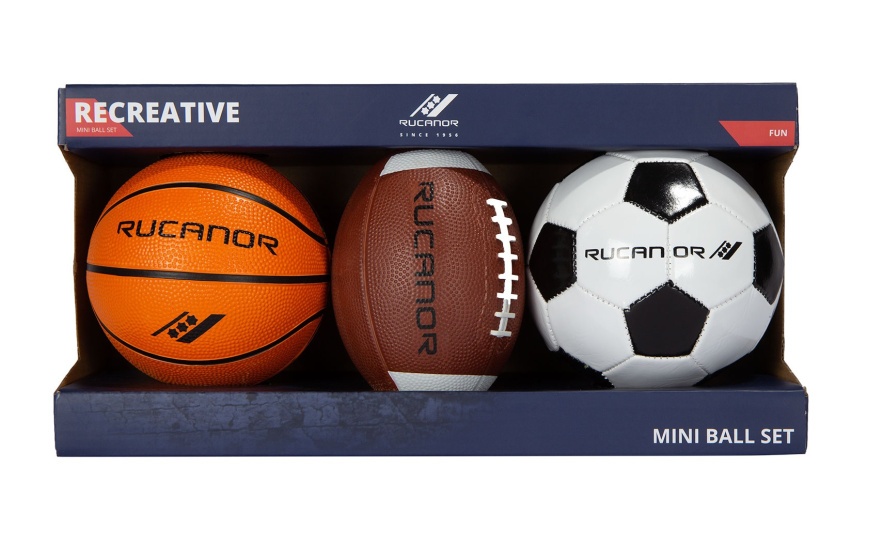
Rucanor Mini Ballenset 3 Stuks Junior Oranje/Bruin/Wit
Das Mini-Ballset von Rucanor sorgt für stundenlangen Spielspaß. Das Set besteht aus einem Basketball, einem Rugby-Ball und einem Fußball. Dieses Ballset ist perfekt für einen Tag am Strand oder im Urlaub. Spezifikationen: Farbe: orange, braun, weiß Geschlecht: Junior Inhalt: 3 Stück Material: PVC, Gummi
Brand: Rucanor
Category: Sporting Goods > Athletics > Soccer > Soccer Training Aids > Soccer Ball Launchers